The Contortionist's Handbook

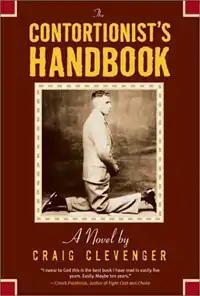
First edition cover

The Contortionist's Handbook is the debut novel by American novelist Craig Clevenger.